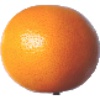
Label: pink_grapefruit